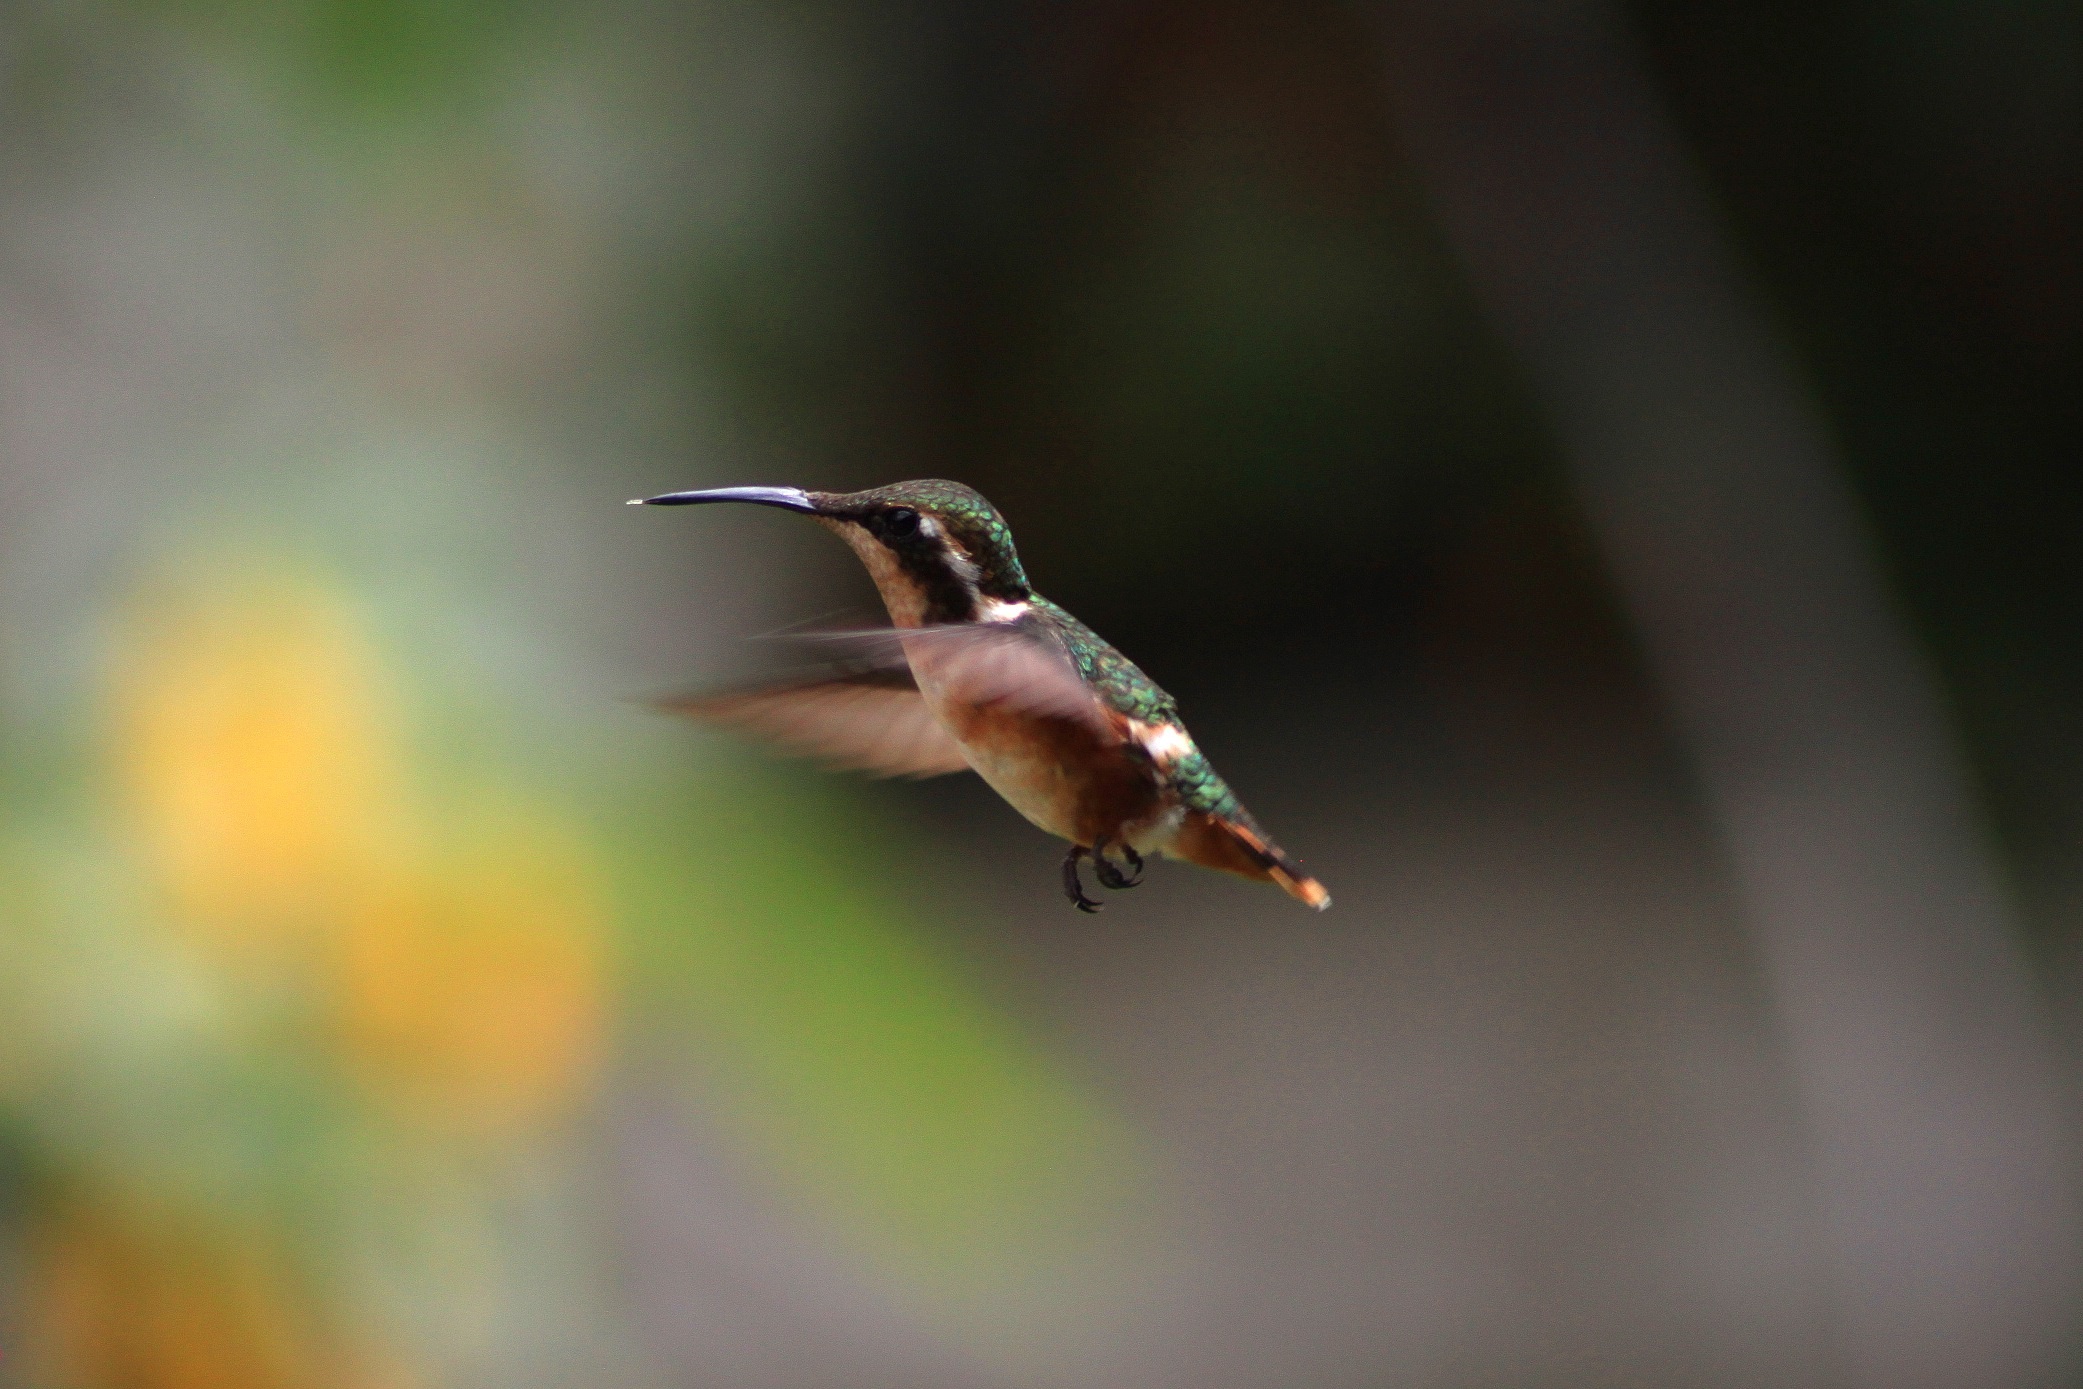
nature, bird, wing, flower, animal, flying, wildlife, spring, green, beak, small, brown, hummingbird, fauna, close up, vertebrate, macro photography, old world flycatcher, perching bird